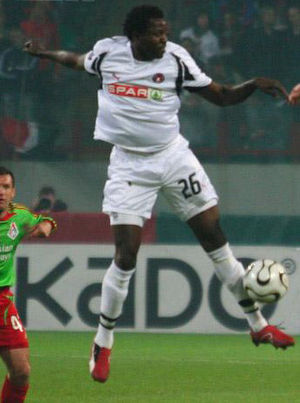
Oluwafemi Ajilore
Oluwafemi Ebenezer Ajilore er en nigeriansk fodboldspiller, der er amatørspiller for Middelfart Fodbold. Han skiftede i 2004 til FC Groningen da han grundet nogle regler ikke havde indrejse-tilladelse i Danmark. Han skiftede til FC Midtjylland i 2004 fra klubbens nigerianske samarbejdsklub FC Ebedei. I efteråret 2004 debuterede han for FCM, men en skade satte en stopper for hans præstationer.